Word game

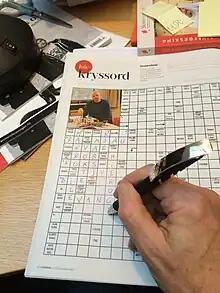
A crossword puzzle

In a paper and pencil game, players write their own words, often under specific constraints. For example, a crossword requires players to use clues to fill out a grid, with words intersecting at specific letters. Other examples of paper and pencil games include hangman, categories, "Boggle", and word searches.